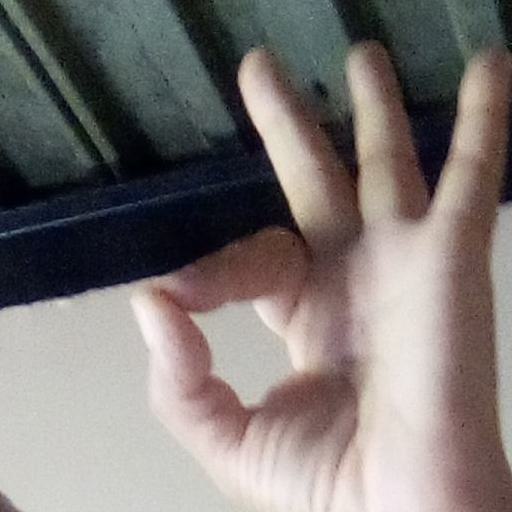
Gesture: ok